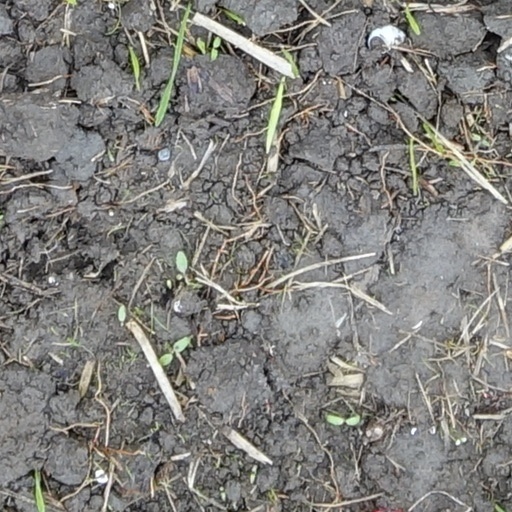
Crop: wheat